Trevor Wilson (baseball)

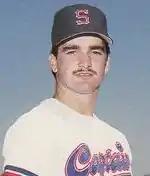
Wilson with the Shreveport Captains in 1988

Trevor Kirk Wilson (born June 7, 1966) is an American former professional baseball pitcher who played in Major League Baseball (MLB) for the San Francisco Giants and Anaheim Angels, in all or parts of eight seasons between 1988 and 1998.